Main campus of the Georgia Institute of Technology

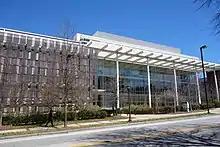
Marcus Nanotechnology Building

Officially opened on October 26, 2006, the Christopher W. Klaus Advanced Computing Building is a 414,000 square foot academic building located on Central Campus. Named after Georgia Tech alum Chris Klaus, whose $15 million donation financed the building's construction, the building houses the School of Computer Science, the School of Computational Science and Engineering, and multiple classrooms and laboratories for other departments. The building includes 70 research laboratories, six instructional labs, and five large classrooms, in addition to a 200-seat auditorium.